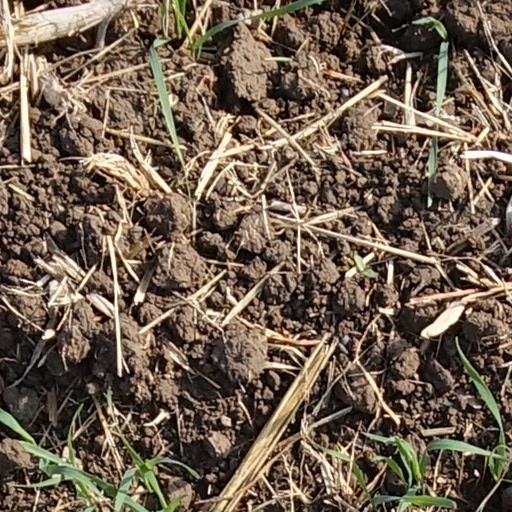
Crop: wheat